Jason Butler Harner

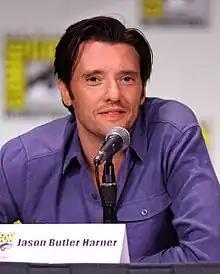
Harner in 2011

Jason Thomas Butler Harner (born October 9, 1970) is an American actor known for his role as FBI Special Agent Roy Petty in "Ozark".